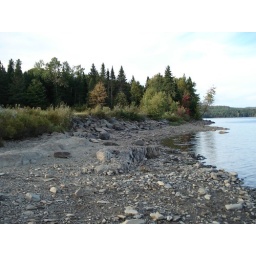
This is where we get on/ off the lake on our sleds. We don't see these rocks in the winter!!